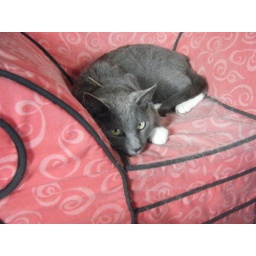
Cute shelter cat in a &amp;quot;Blue's Clues&amp;quot; chair